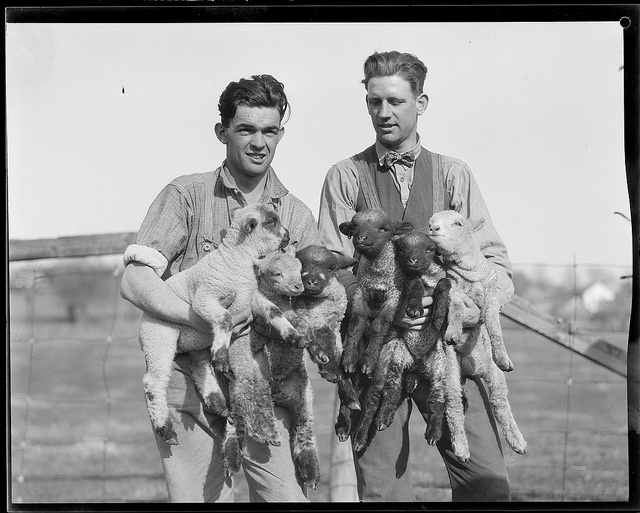
Two men standing in a field holding a bunch of sheep.
Two men are holding three sheep in both hands.
Two men holding farm animals in their arms outside.
Two men standing next to each other and holding three baby lambs each.
Two men holding six lambs in their arms.